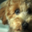
Label: dog